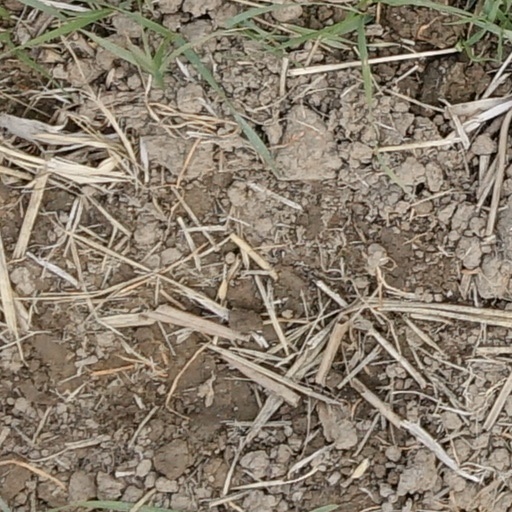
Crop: wheat